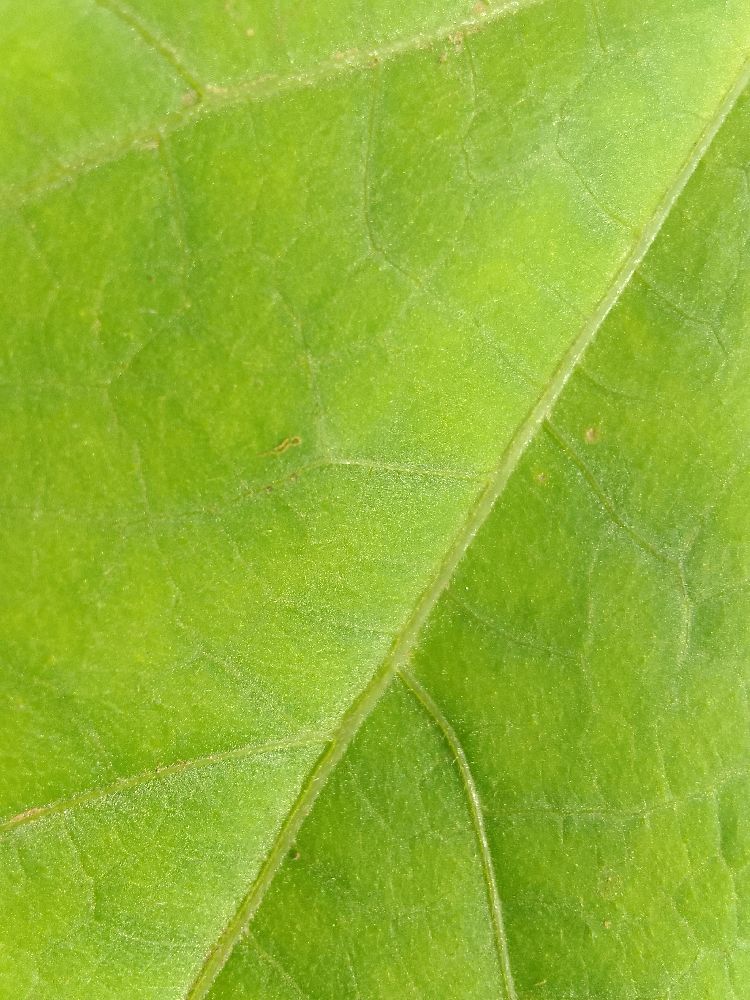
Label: healthy